Laudaricus

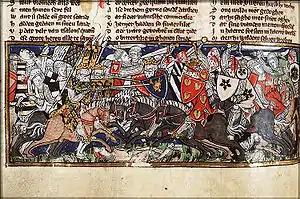
"Battle of the Catalaunian Plains" from a 13th-century miniature

Laudaricus (died 451) was a prominent Hunnic chieftain and general active in the first half of the 5th century.